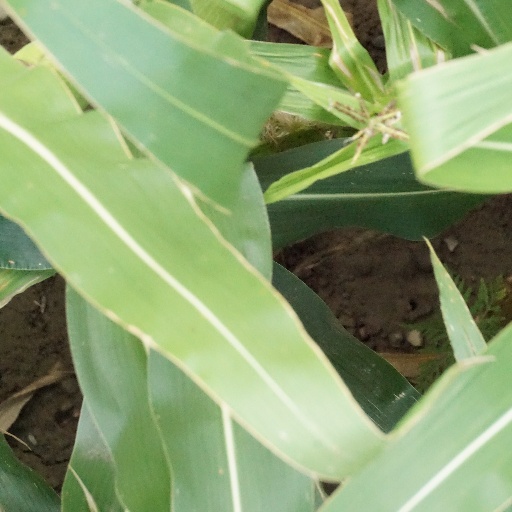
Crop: maize; corn